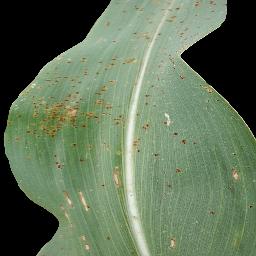
Label: Corn_(Maize)___Common_Rust